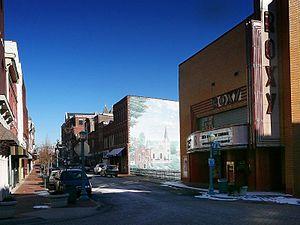
Clarksville est une ville de l'État du Tennessee, siège du comté de Montgomery. C'est la ville la plus connue aux États-Unis sous le nom de Clarksville.